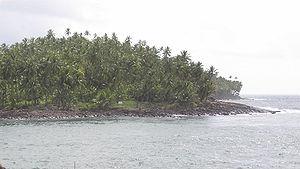
Ile du Diable prise depuis l'île Royale (2005)
Les épisodes d'Au cœur du temps, au nombre de 30 répartis en deux saisons, ont été diffusés entre septembre 1966 et avril 1967 sur la chaine ABC.